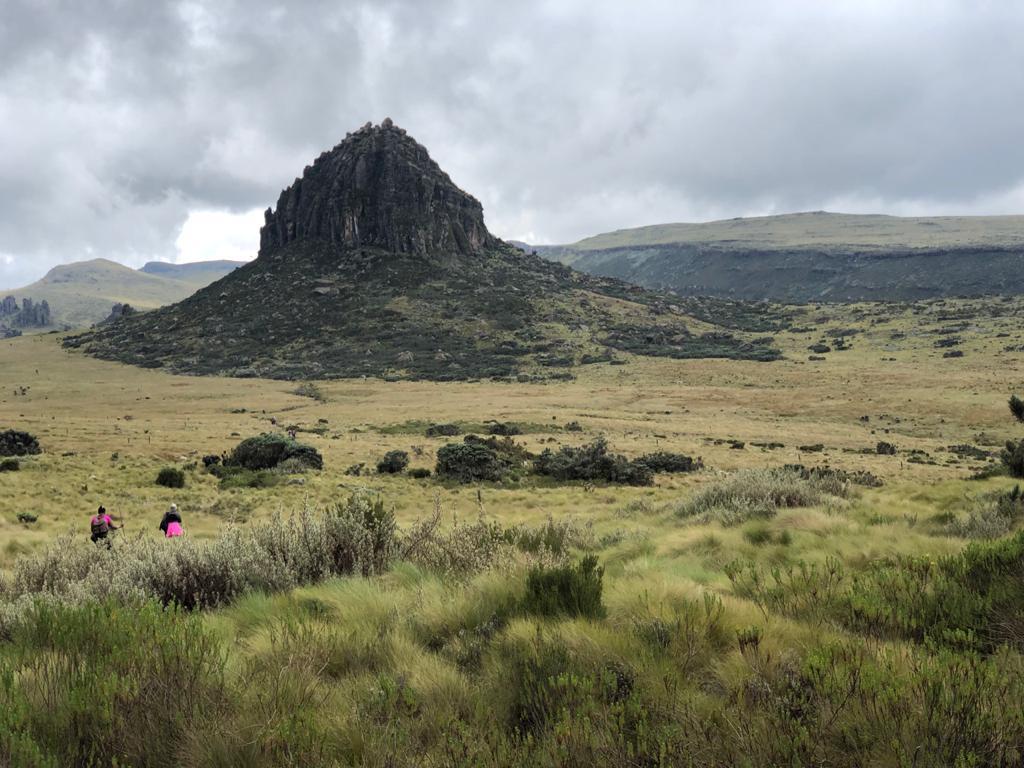
Mandhari nzuri ya kuvutia inayopambwa kwa miti midogo na mikubwa, nyasi ndogondogo, vichaka vyenye kijani kibichi pamoja na mlima mrefu unaozunguka eneo hilo, huku kukiwa na anga lenye mawingu mepesi linalofunika eneo hilo.